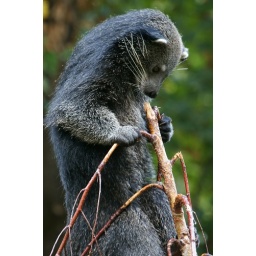
spotted in the Paris Jardin de Plants Menagerie was this cute and cuddly climbing a tree and biting into it